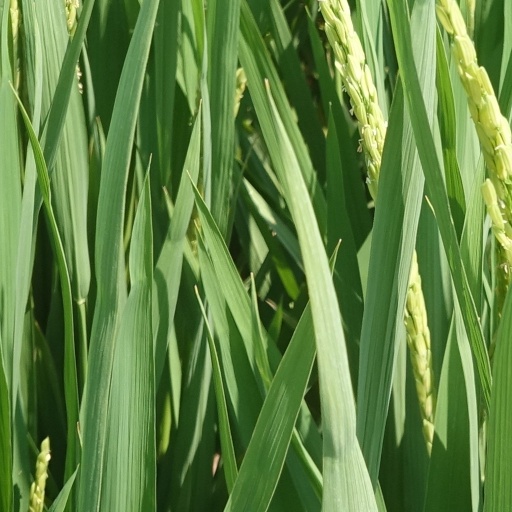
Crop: rice